Country Senior High Schools Carnival (Western Australia)

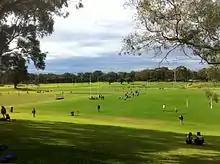
McGillvray Oval UWA Sports park Countryweek 2015

The opening and closing ceremonies were held at Perry Lakes Stadium from 1962 to 2008. Perry Lakes Stadium was declared unsafe for use in 2009 and later demolished in 2010.